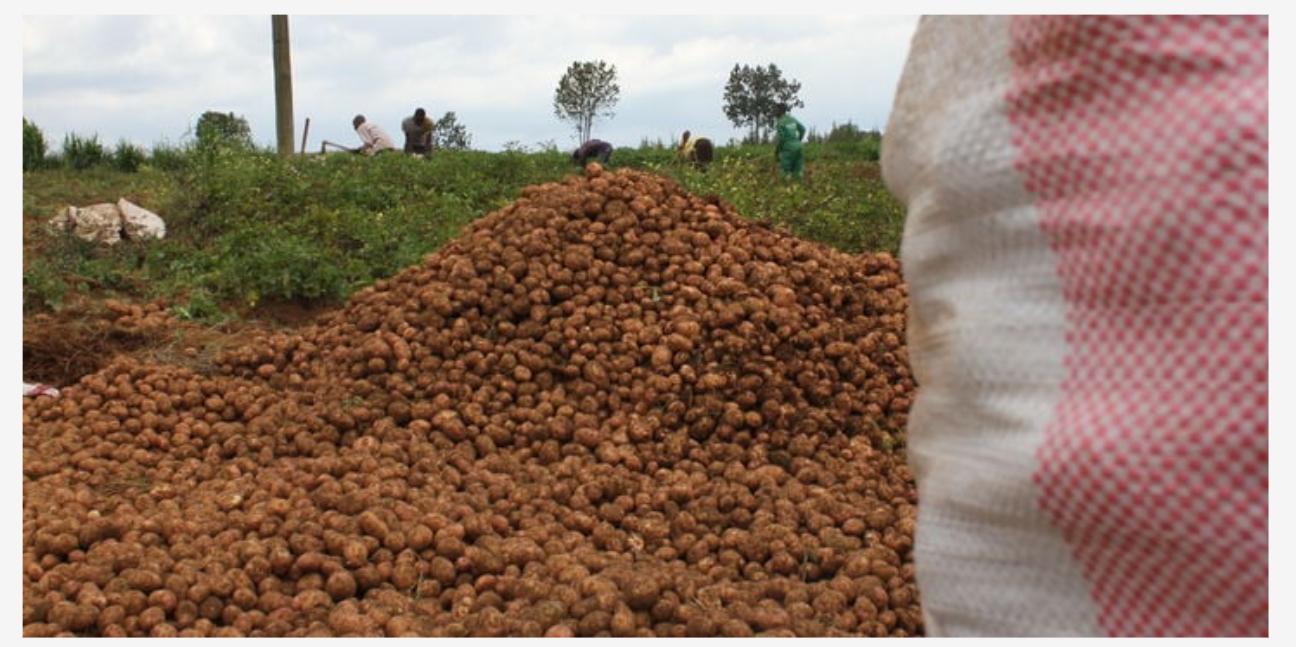
Miti yenye majani ya rangi ya kijani kibichi, mfuko wa gunia, wakulima wakiwa wanalima shamba, rundo kubwa la viazi mviringo vilivyokusanywa pamoja kwa ajili ya kupelekwa sokoni kuuzwa.